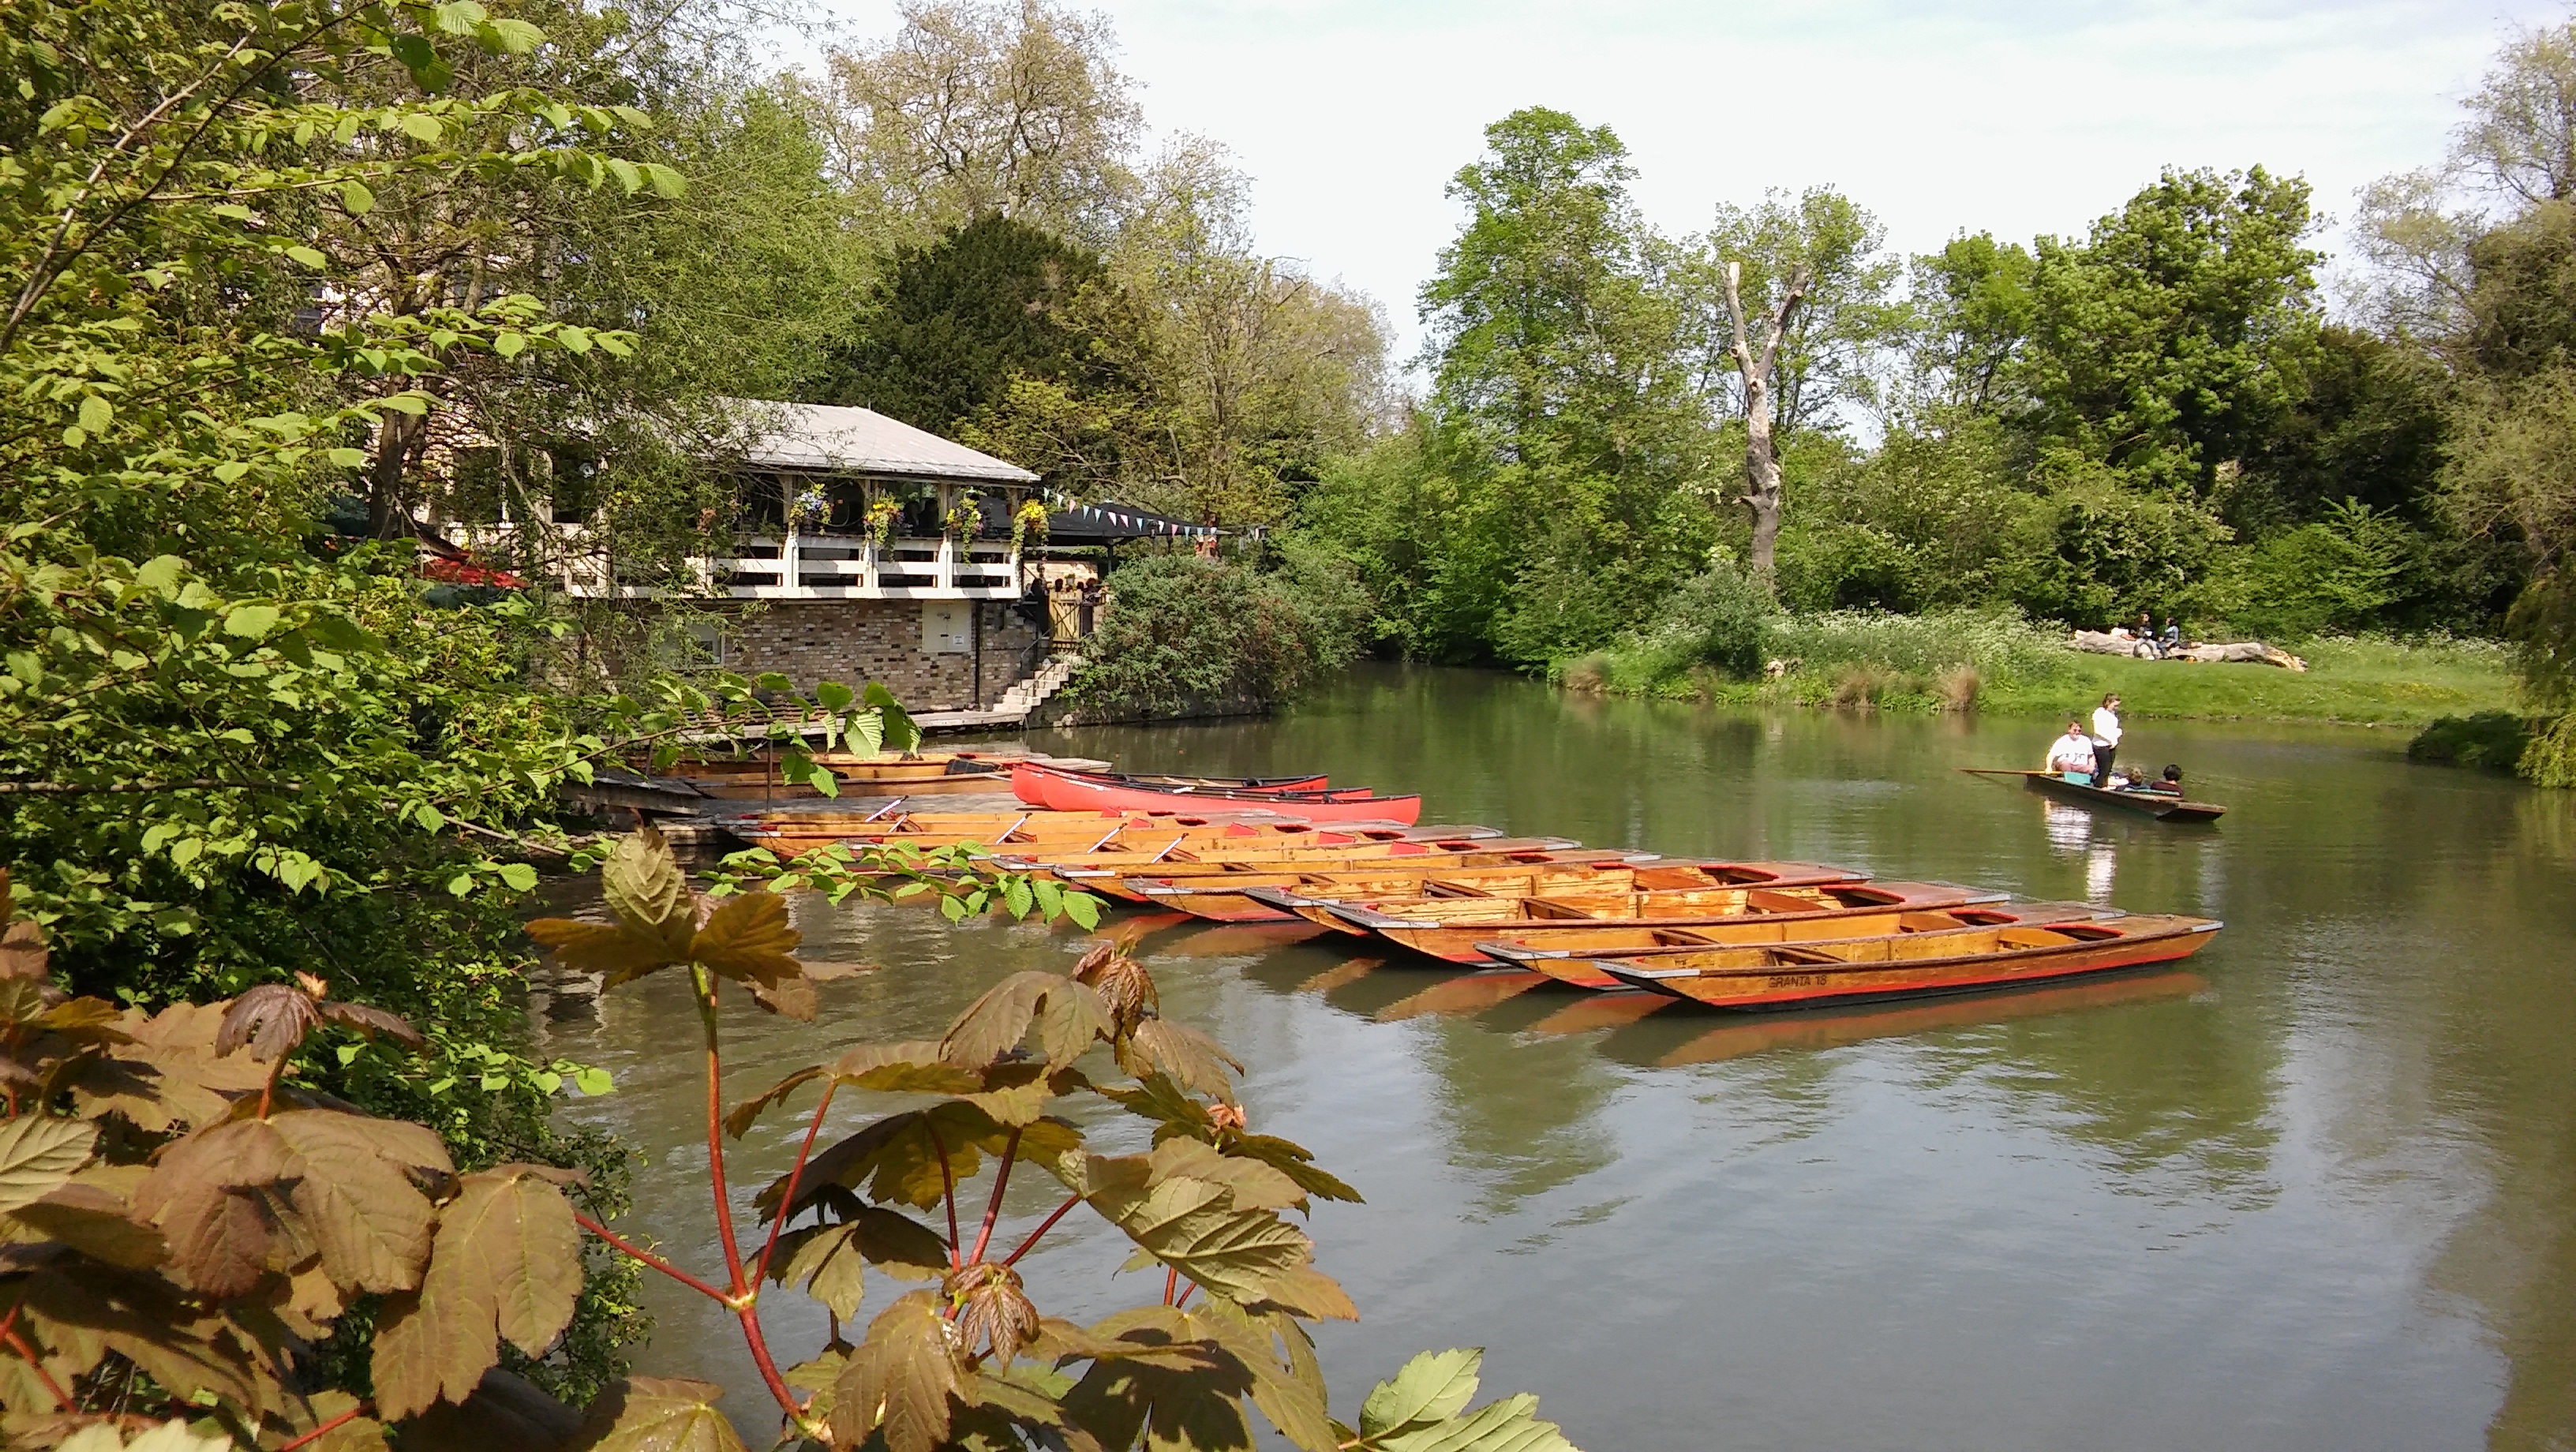
landscape, tree, water, plant, lake, river, canal, pond, reflection, sightseeing, reservoir, tourism, leisure, waterway, uk, bank, cool image, cambridge, wetland, english, botanical garden, cool photo, watercourse, nature reserve, punts, outdoor structure, bayou, water resources